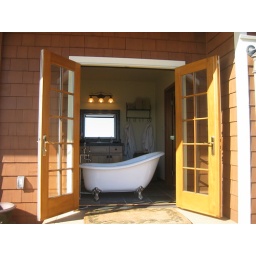
Open the french doors while enjoying a soak in the slipper tub and bask in the views of Holmes Harbor.